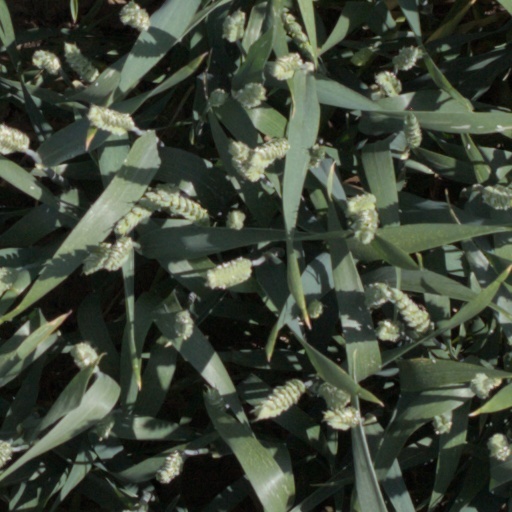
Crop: wheat